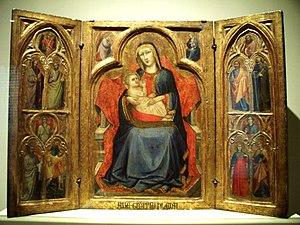
Olivuccio di Ciccarello est un peintre italien qui fut actif entre la fin du XIVᵉ et le début du XVᵉ siècle.